John Lee Hooker

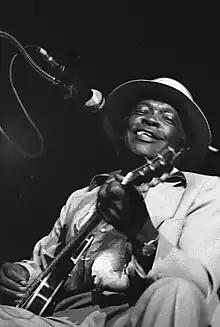
Hooker at Massey Hall, Toronto, 1978

John Lee Hooker (August 22, 1912 or 1917 – June 21, 2001) was an American blues singer, songwriter, and guitarist. The son of a sharecropper, he rose to prominence performing an electric guitar-style adaptation of Delta blues that he developed in Detroit. Hooker often incorporated other elements, including talking blues and early North Mississippi hill country blues. He developed his own driving-rhythm boogie style, distinct from the 1930s–1940s piano-derived boogie-woogie. Hooker was ranked 35 in "Rolling Stone"s 2015 list of 100 greatest guitarists, and has been cited as one of the greatest male blues vocalists of all time.